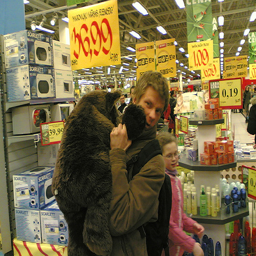
A man hugging a stuffed toy bear in a store.
A person holds a stuffed toy in their arms.
A man with a stuffed bear hugging him
A young man holding a stuffed bear with a young girl in the background.
A man holding a large teddy bear in a store.